To Be or Not to Be (1983 film)

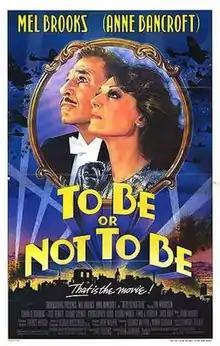
Theatrical release poster

To Be or Not to Be is a 1983 American war comedy film directed by Alan Johnson, produced by Mel Brooks, and starring Brooks, Anne Bancroft, Tim Matheson, Charles Durning, Christopher Lloyd, and José Ferrer. The screenplay was written by Ronny Graham and Thomas Meehan, based on the original story by Melchior Lengyel, Ernst Lubitsch and Edwin Justus Mayer. The film is a remake of the 1942 film of the same name.